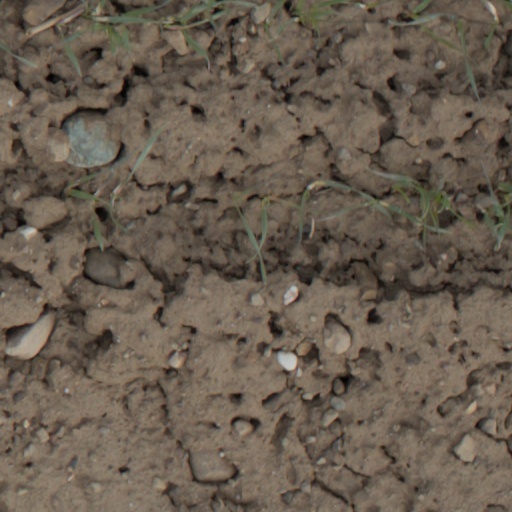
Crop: wheat